Mandatory referendums in Switzerland

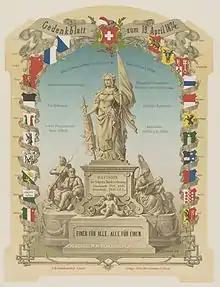
Swiss Federal Constitution, 1874

Switzerland employs mandatory referendums.